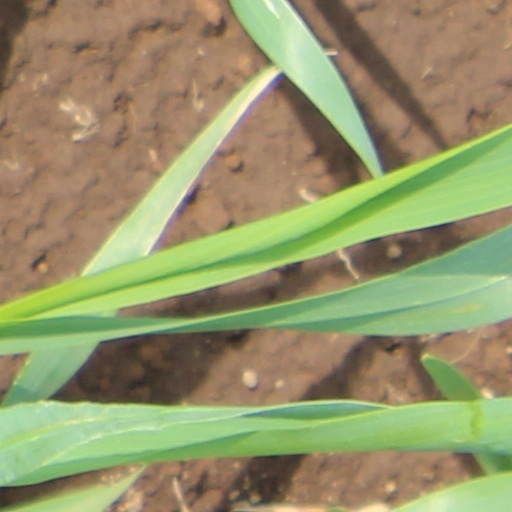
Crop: wheat